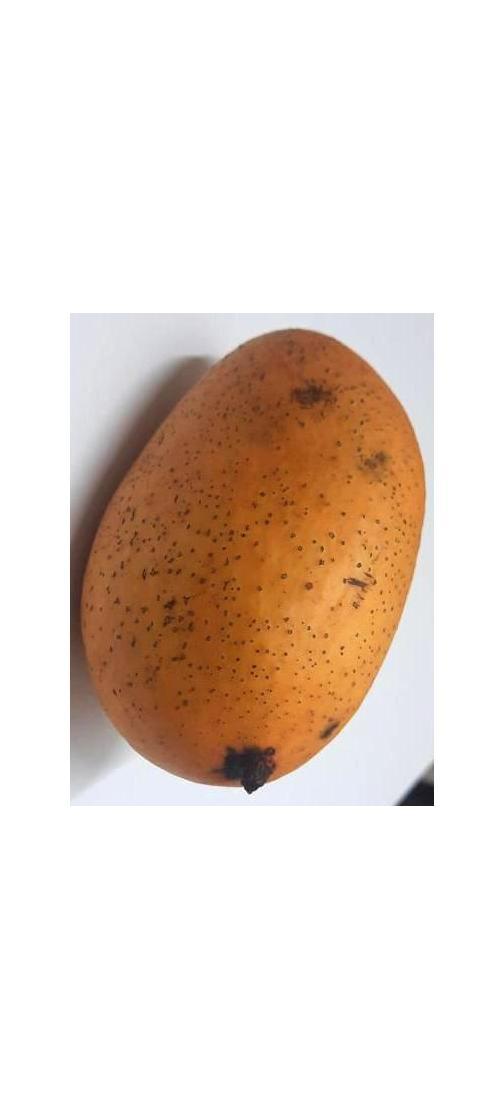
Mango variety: Ashshina Classic